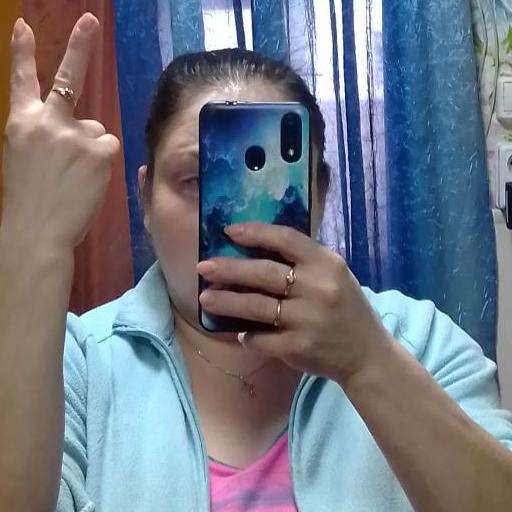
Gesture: no_gesture